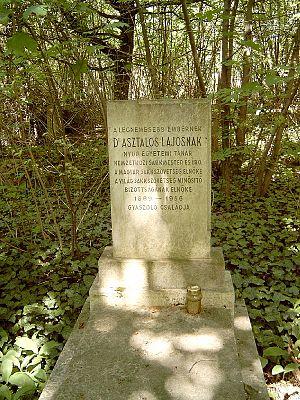
Lajos Asztalos est un joueur d'échecs hongrois né le 28 juillet 1889 à Pécs et mort le 31 octobre 1956 à Budapest. Champion de Hongrie en 1913, il émigra en Yougoslavie pendant l'entre-deux-guerres où il occupa un poste de professeur de philosophie. Avec l'équipe de Yougoslavie, il participa à quatre olympiades et obtint la médaille d'argent par équipe lors de l'olympiade d'échecs officieuse de 1926 à Budapest. En 1942, il retourna en Hongrie et devint journaliste. Il reçut le titre de maître international à la création du titre en 1950. Il était arbitre international du jeu d'échecs et président de la commission de qualification de la Fédération internationale des échecs et président de la fédération hongroise des échecs de 1951 à sa mort en 1956.